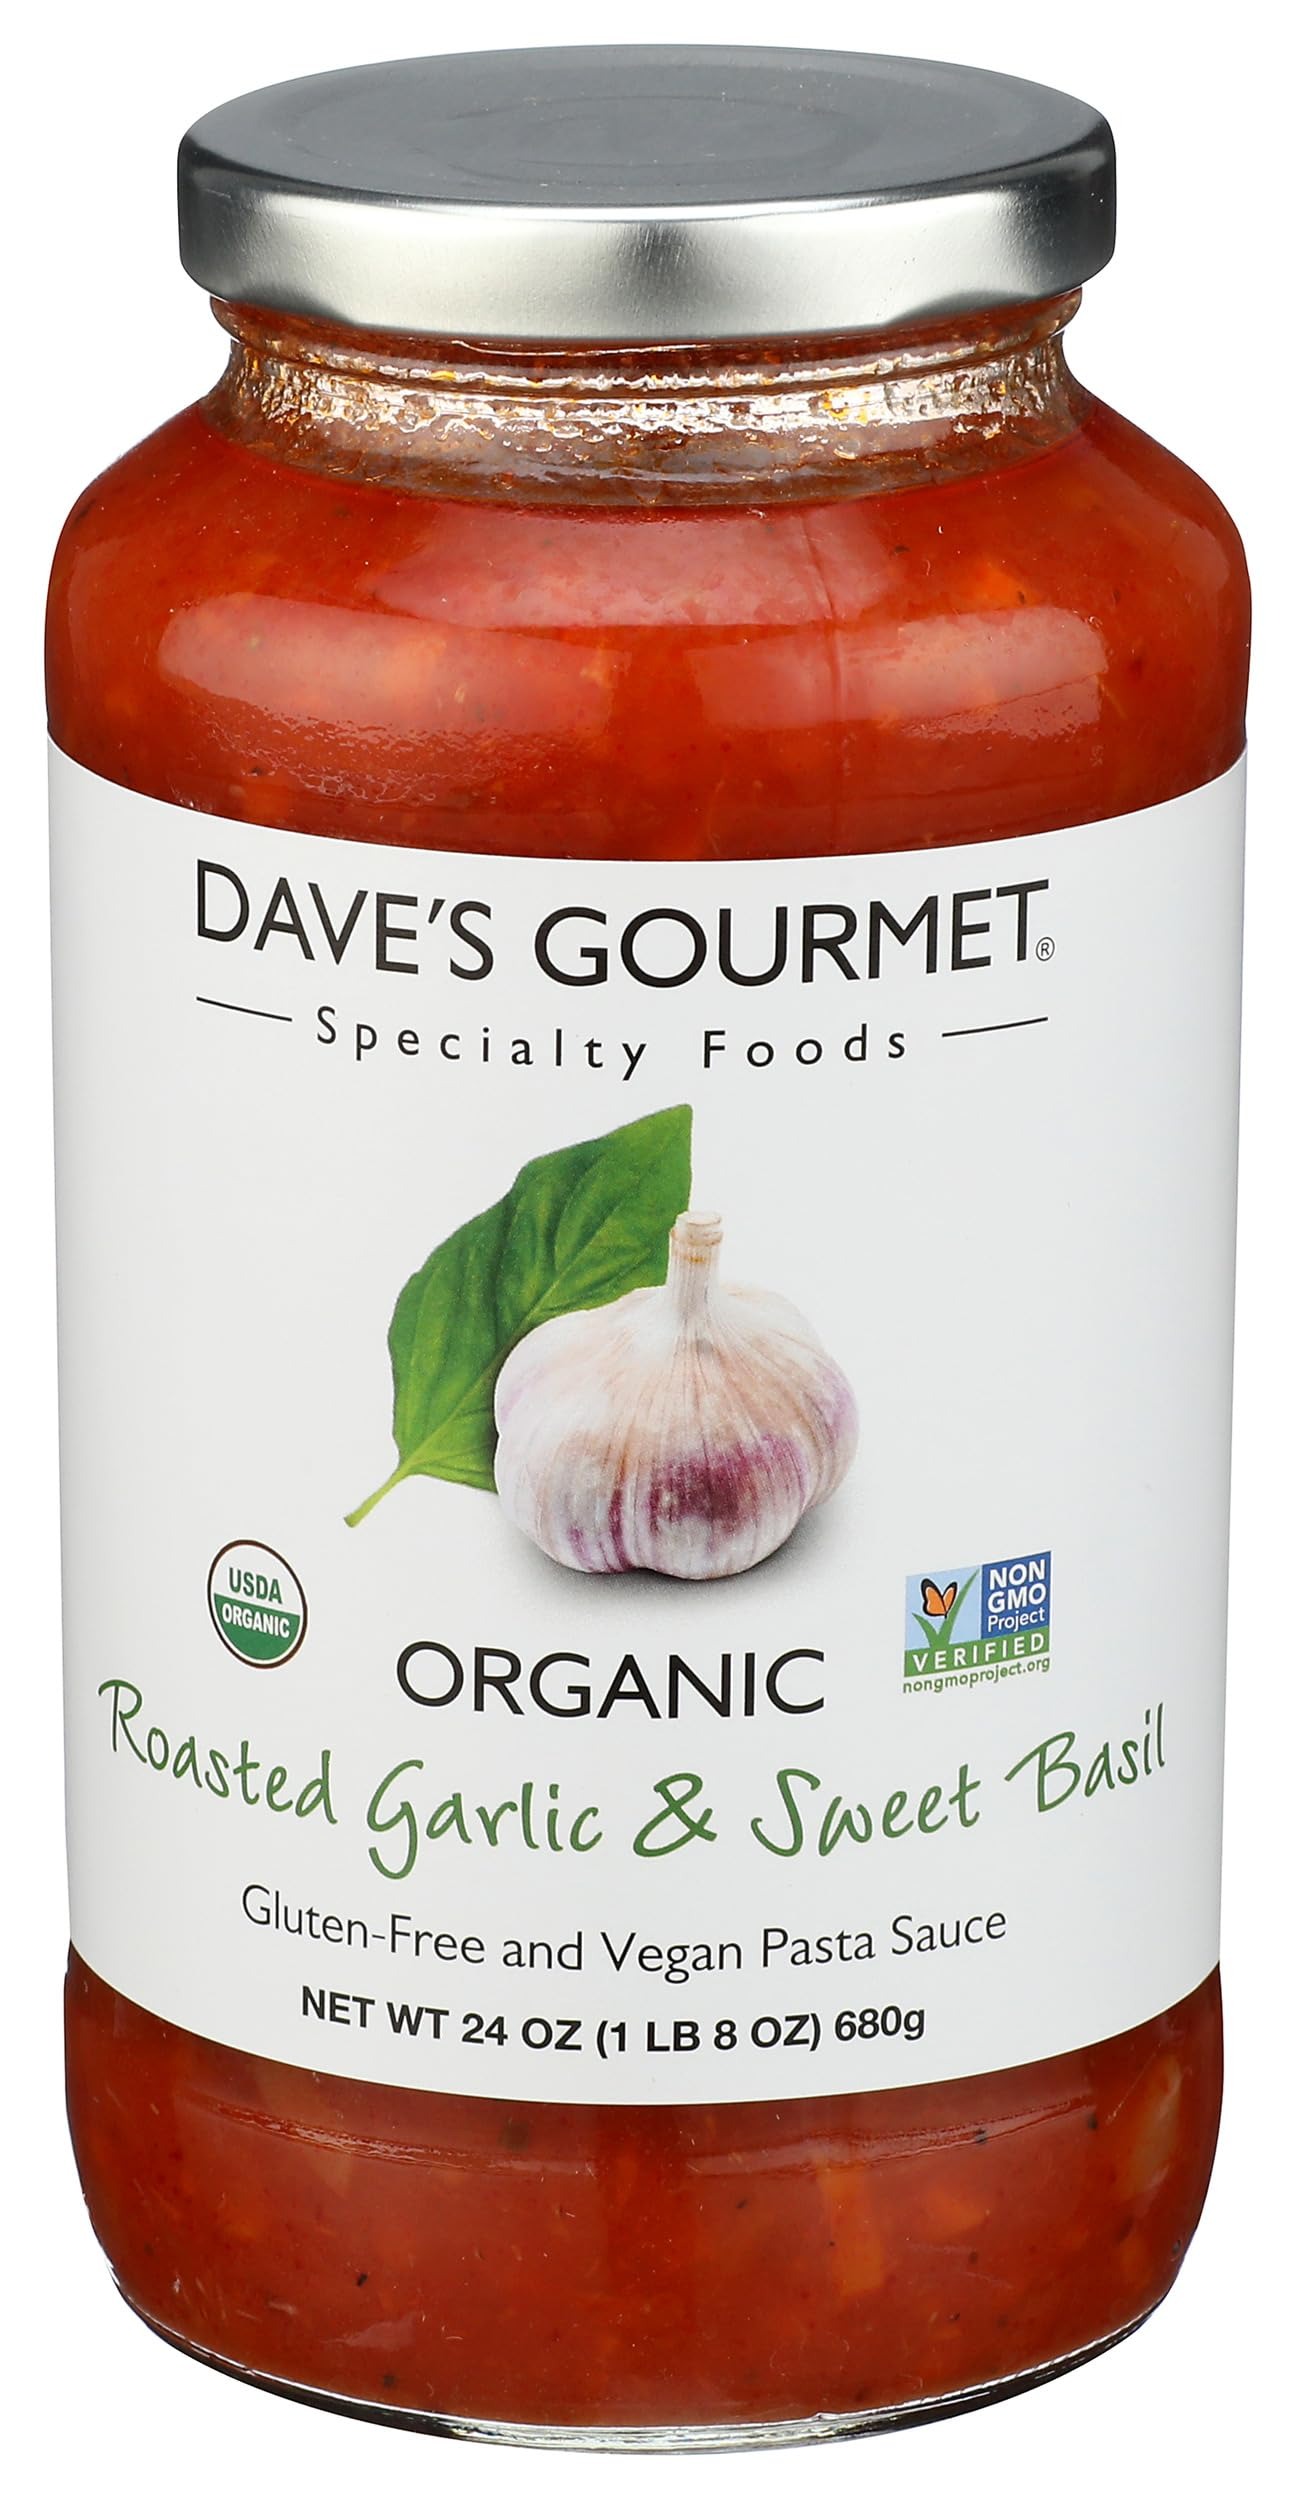
Item Name: Dave's Gourmet Organic Roasted Garlic and Sweet Basil Pasta Sauce, Pack of 1
Bullet Point: 25.5 ounces
Value: 25.5
Unit: Ounce

Price: 6.915